Sunae-dong

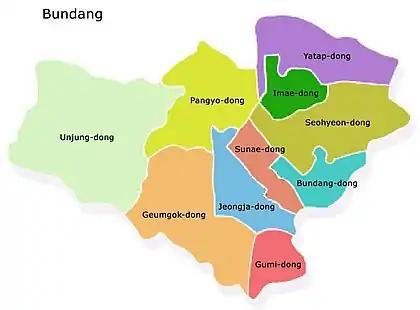
Administrative map of Bundang-gu; Sunae-dong is in the center.

Sunae-dong (수내동, 藪內洞) is a "dong" in Bundang-gu in the city of Seongnam, Gyeonggi Province, South Korea. It is officially divided into Sunae-1-dong, Sunae-2-dong and Sunae-3-dong. As of 2024, the population of these three "dongs" combined is 41,610, spanning 16,017 households. They consists of 2.92km or 2.79% of Bundang-gu. Sunae means 'within the forest', which originally refers to Budangcheon, a tributary of Tancheon. Before October 2000, Sunae-1-dong and Sunae-2-dong is known as Chorim-dong (초림동; 草林洞) and Naejeong-dong (내정동; 内亭洞) respectively.